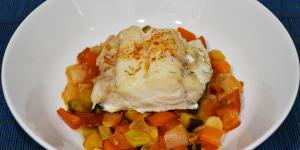
bacalao con pisto